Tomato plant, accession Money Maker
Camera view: bottom (45 deg); turntable rotation: 180 degrees
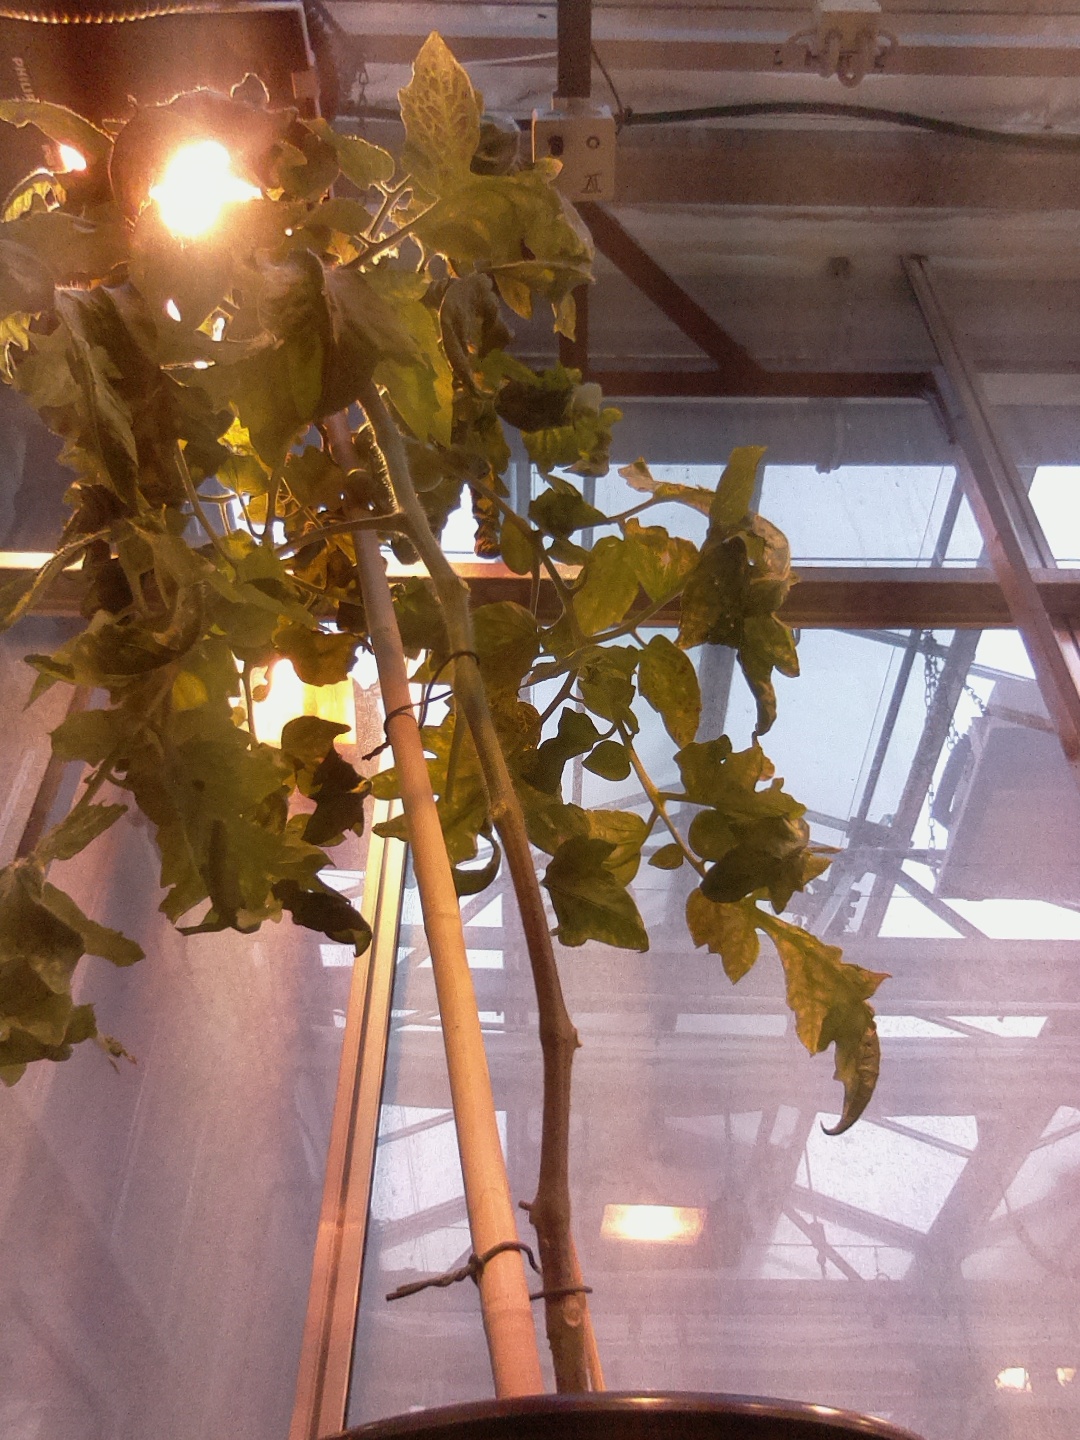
BBCH growth stage 75: 50%-60% of final fruit size